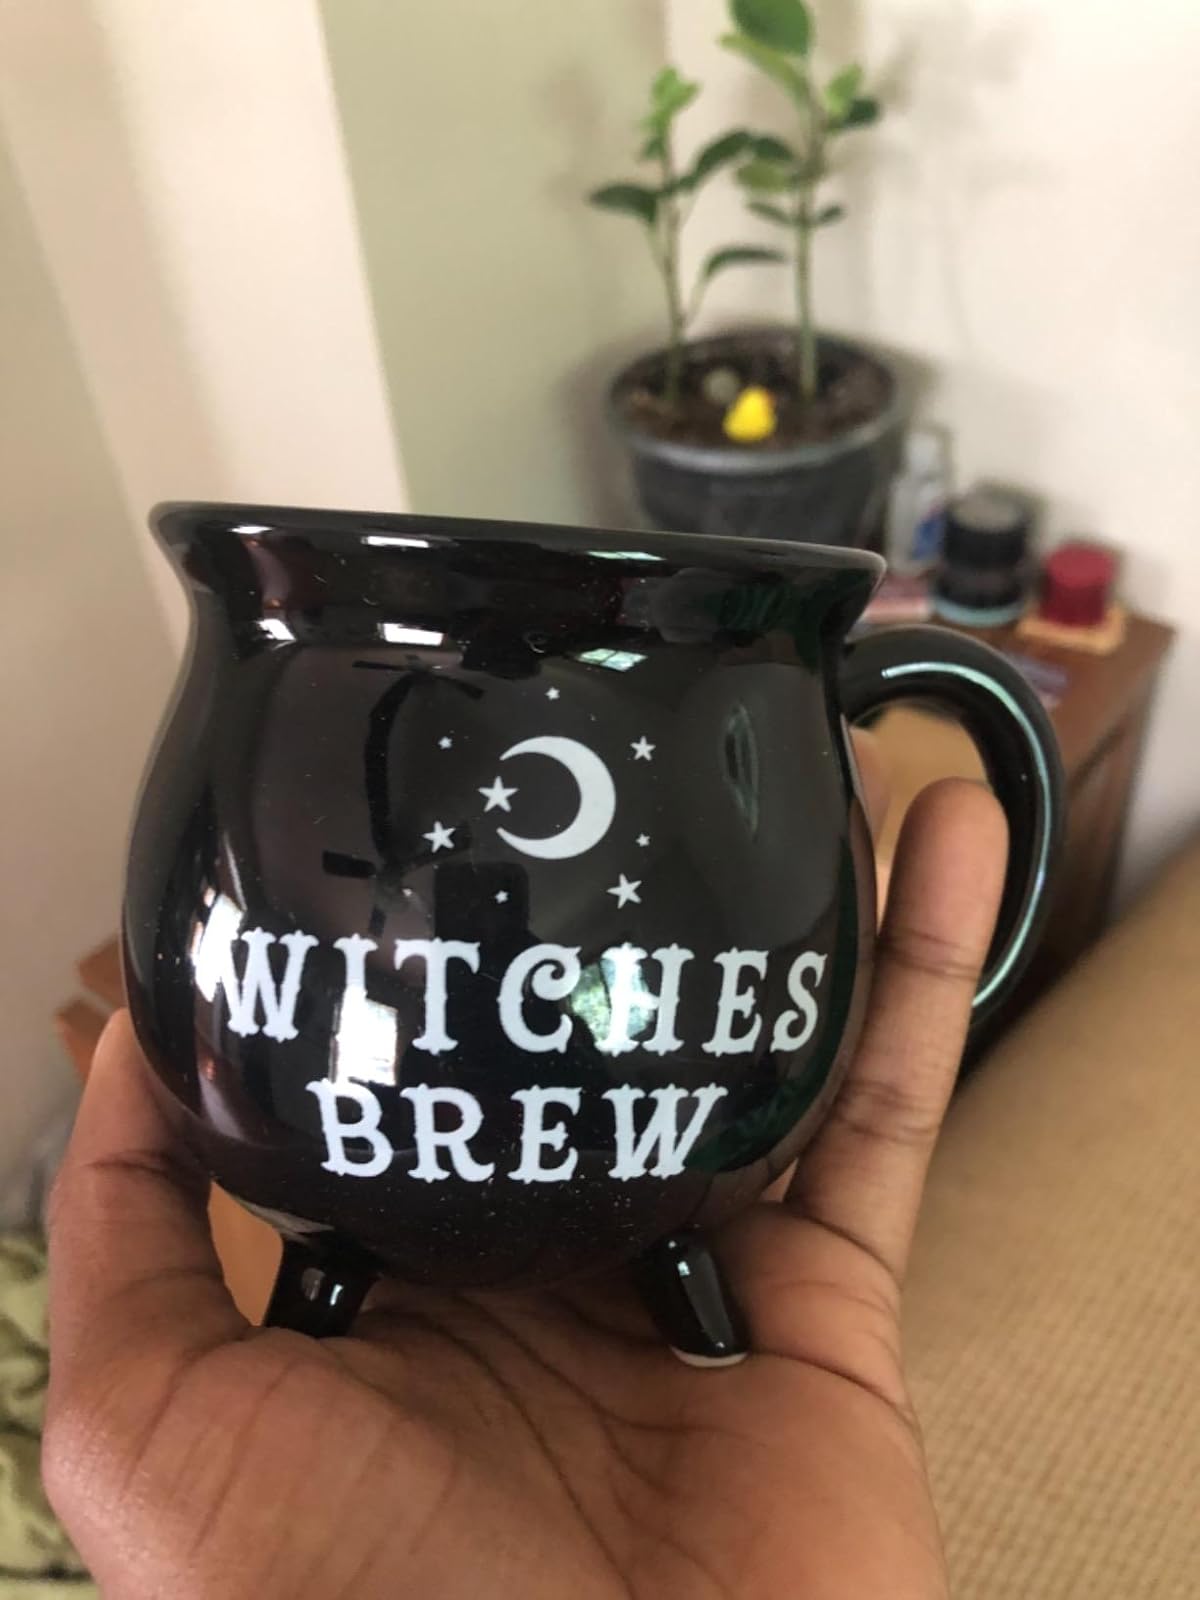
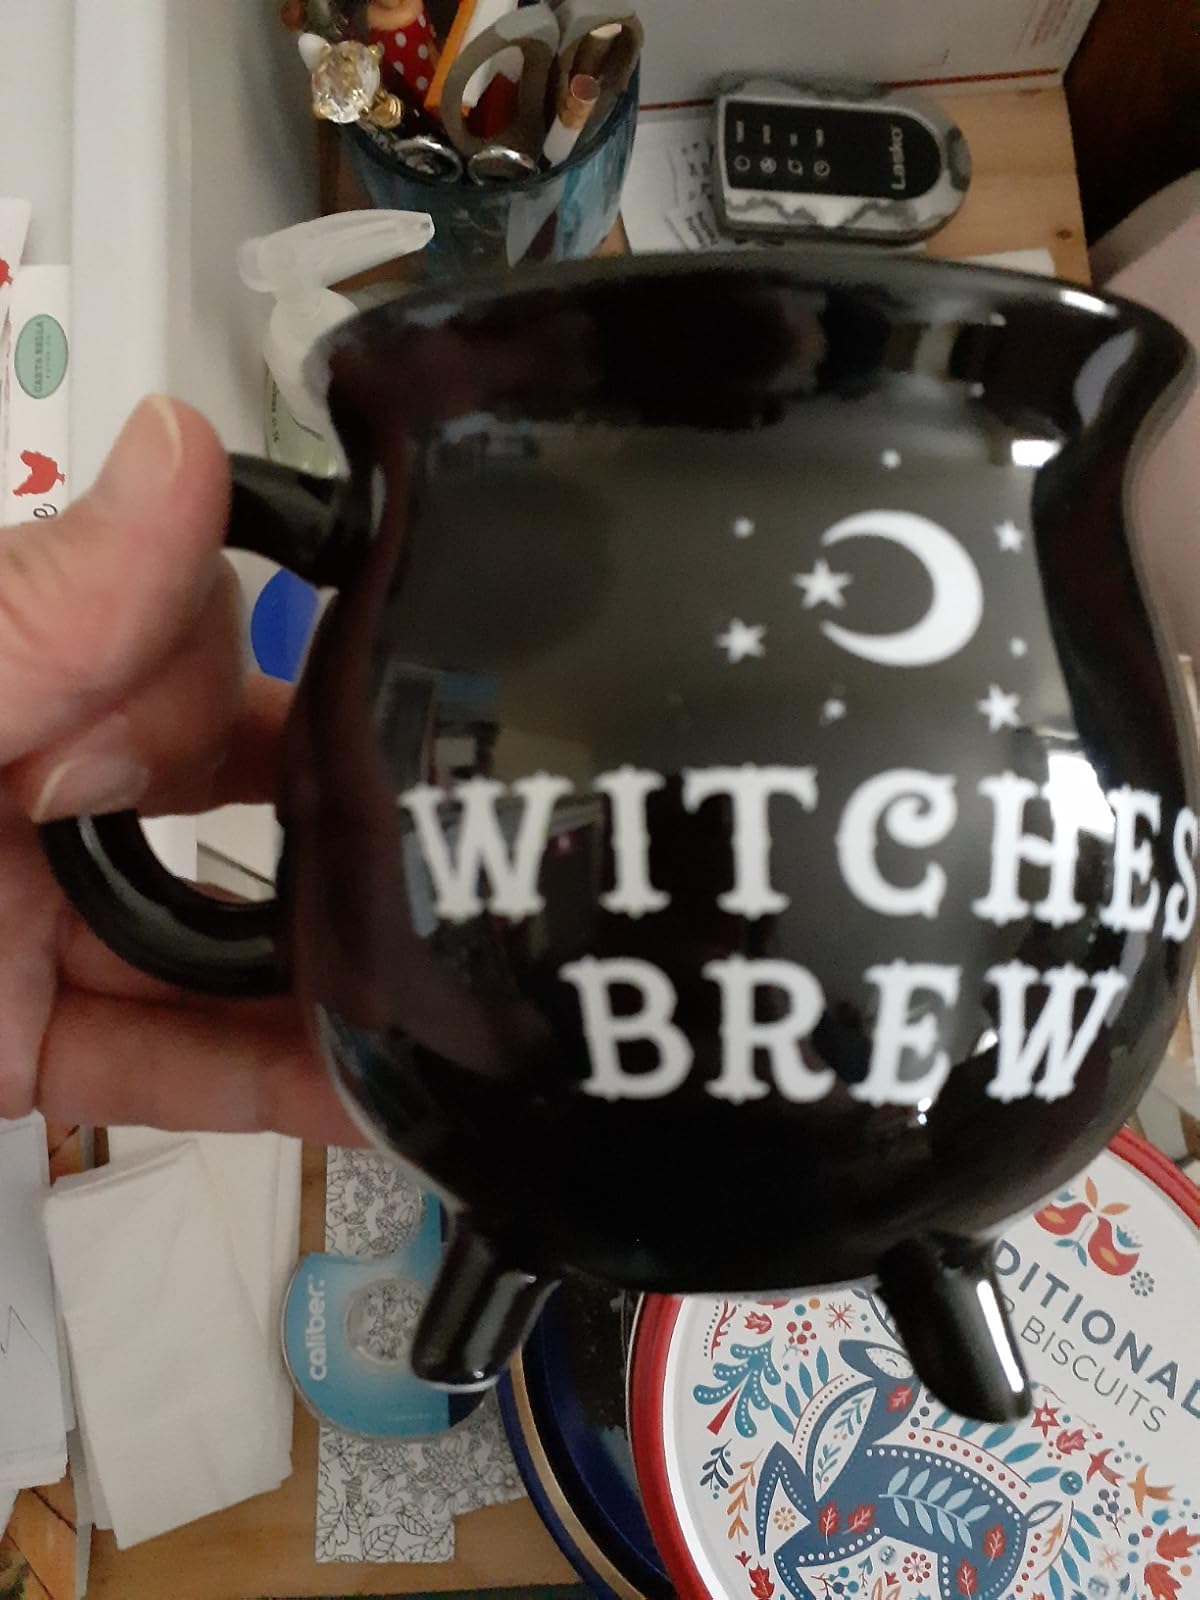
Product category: items_mug
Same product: yes